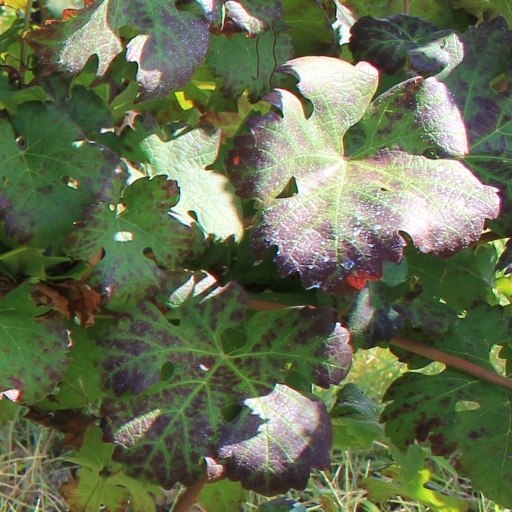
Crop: grape